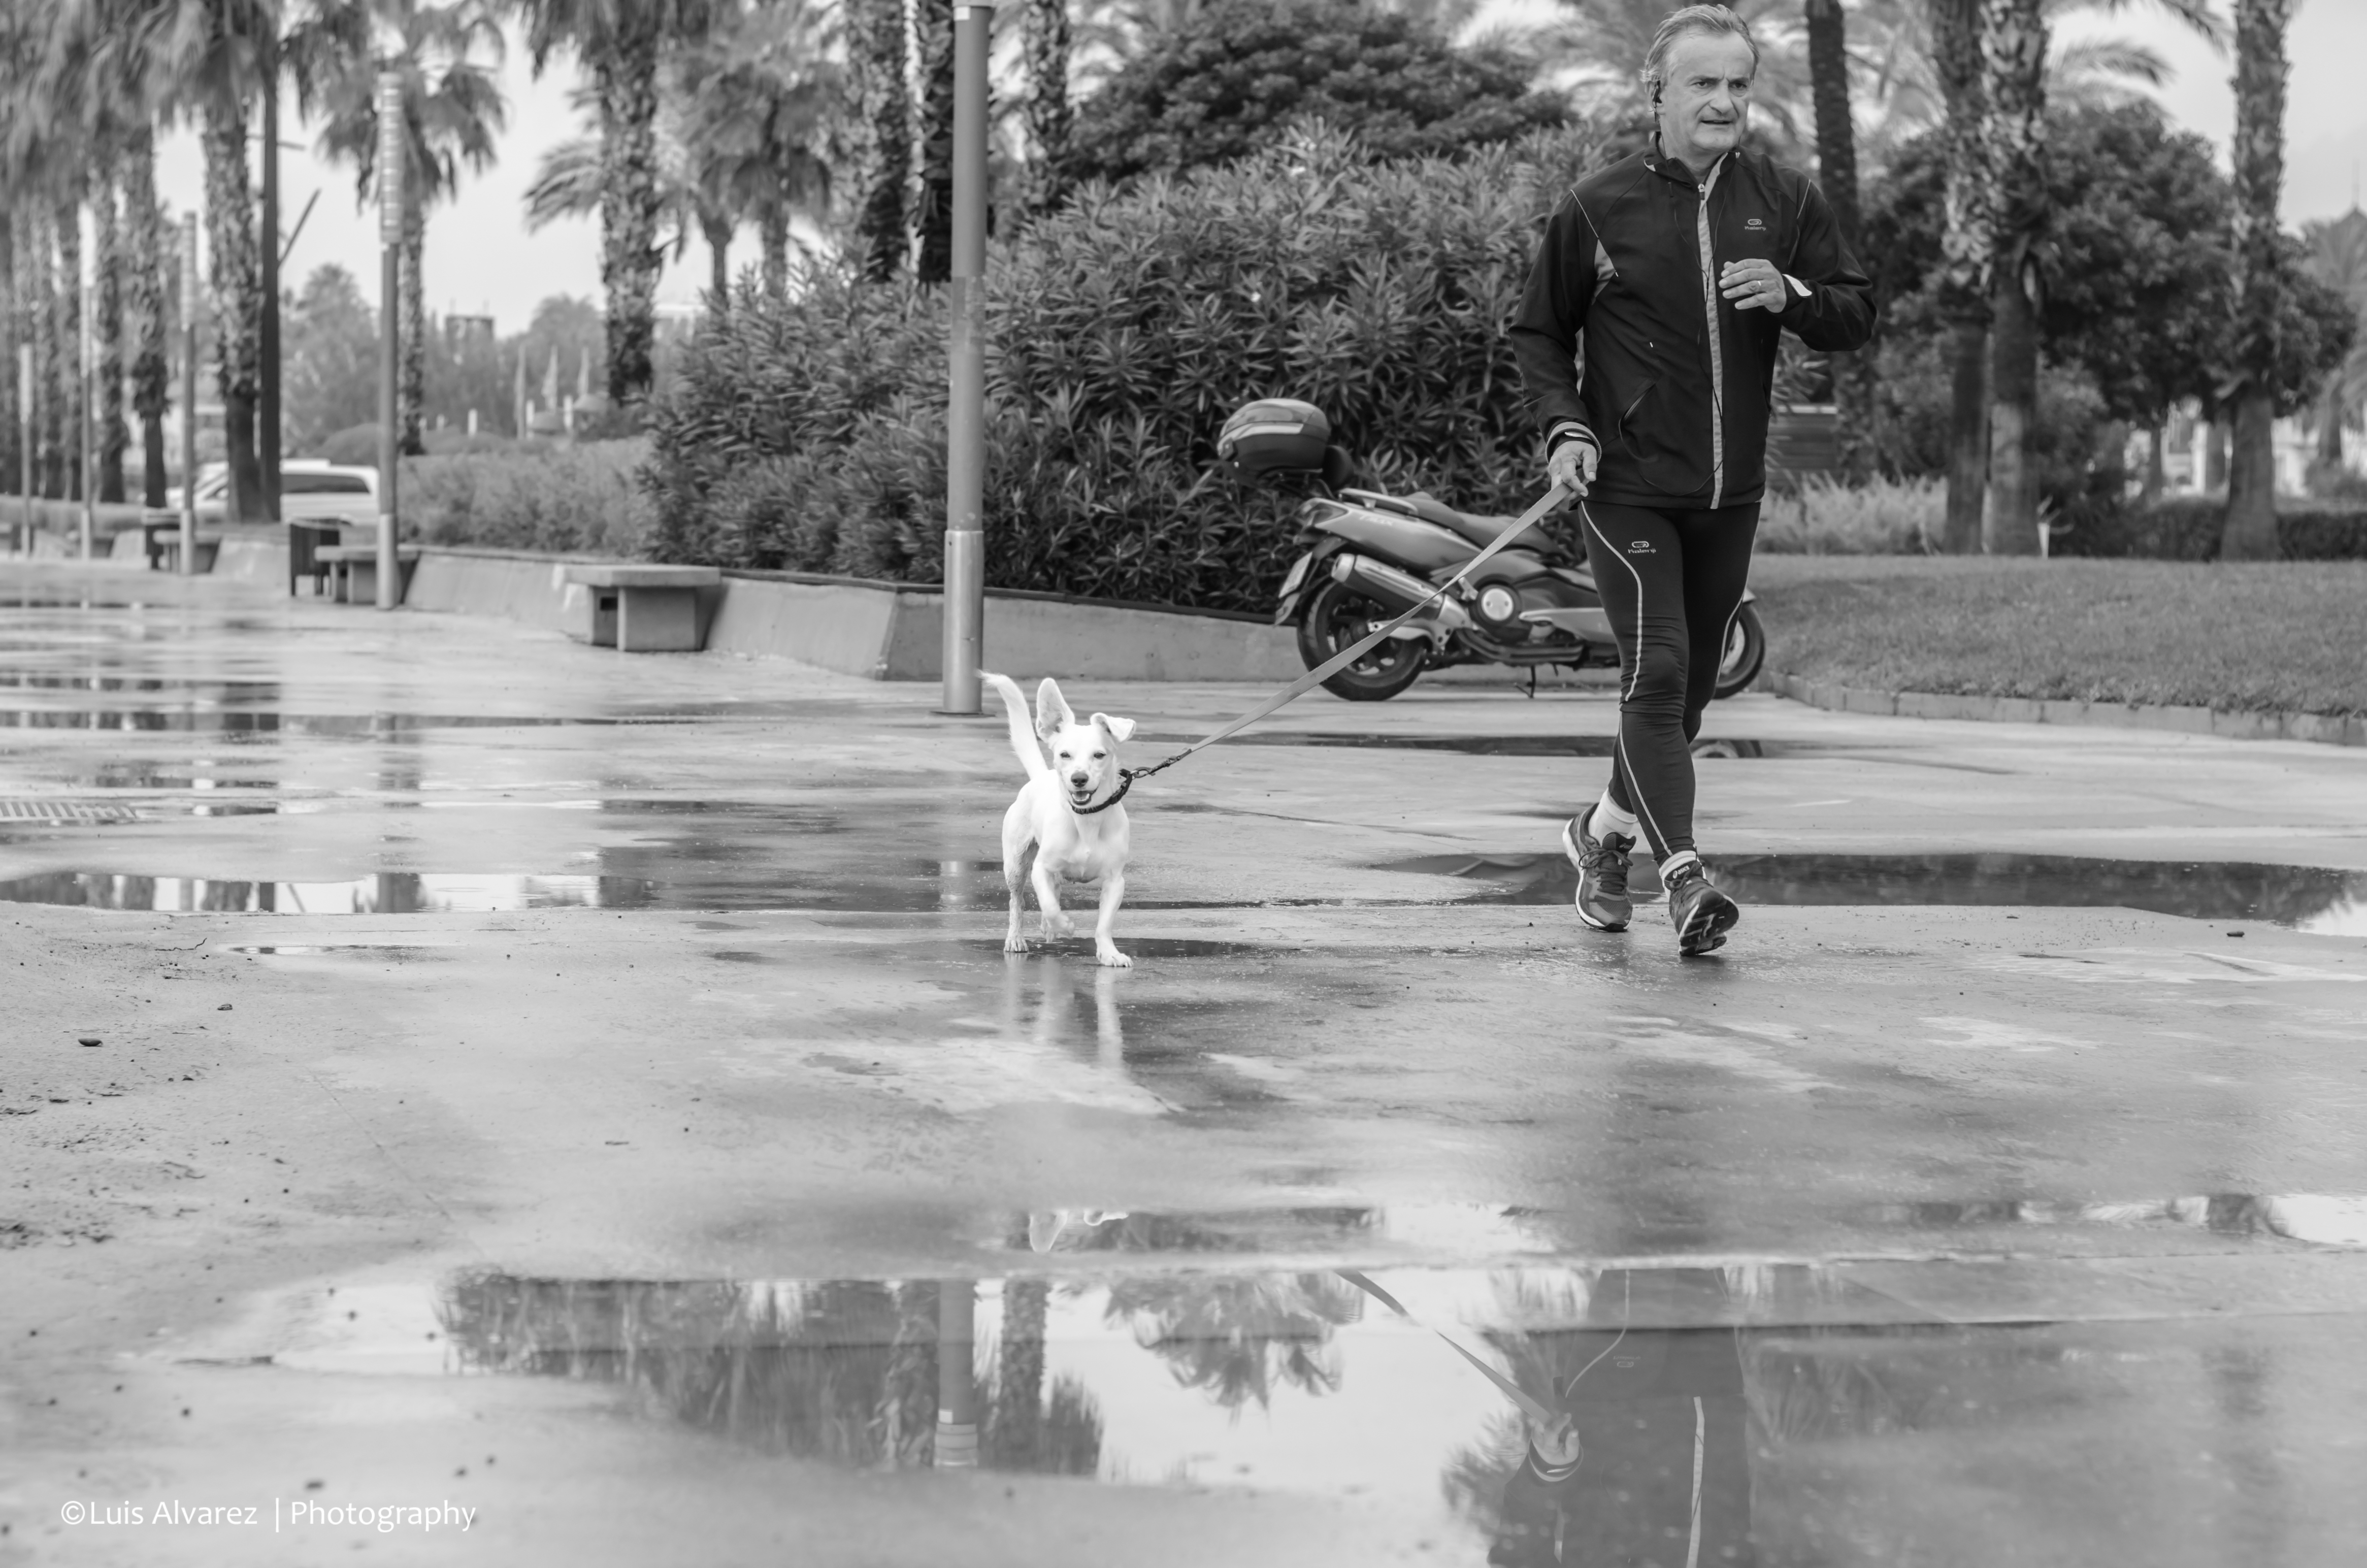
snow, winter, black and white, road, white, street, photography, dog, portrait, weather, runner, nikon, monochrome, season, streetphotography, bw, candid, 50mm, photograph, d7000, salou, monochrome photography